Brian Nobili

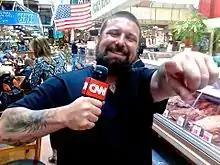
Brian Nobili, Photo by Paul Ramirez 2014

Born in Bridgeport, Connecticut, but a long-time and current resident of The Bronx, New York, Brian is an integral video producer and graphic designer on the New York City street scene.